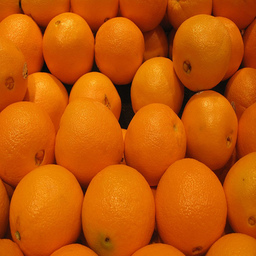
Label: Orange